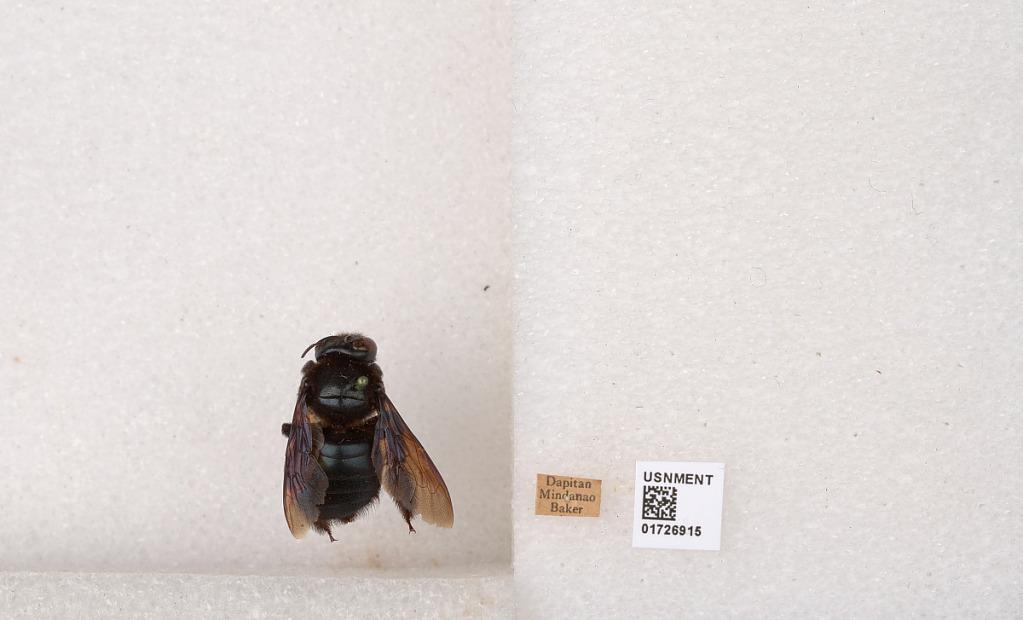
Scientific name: Xylocopa (Zonohirsuta) fuliginata Pérez
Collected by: Baker
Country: Philippines
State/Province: Zamboanga Peninsula
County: Zamboanga del Norte
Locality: Dapitan, Mindanao